Stiklestad United Lutheran Church

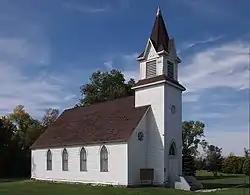
The Stiklestad United Lutheran Church from the southeast

The Stiklestad United Lutheran Church is a historic church in Brandrup Township, Minnesota, United States, completed in 1898. It was listed on the National Register of Historic Places in 1980 for having local significance in the themes of architecture, exploration/settlement, and religion. It was nominated as a symbol of the area's Norwegian immigrants and the role religion played in the cultural persistence of this and many other European enclaves that dominated part or all of many Minnesota counties, as well as for being a well-preserved example of Carpenter Gothic church design.